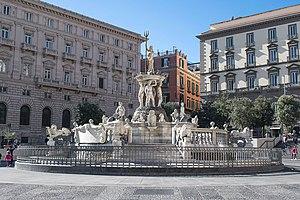
La fontaine de Neptune est l'une des fontaines monumentales les plus célèbres de la ville de Naples.
Pietro Bernini, né le 6 mai 1562 à Sesto Fiorentino en Toscane et mort le 29 août 1629 à Rome, est un sculpteur italien et le père de l'un des plus célèbres sculpteurs italiens, Gian Lorenzo Bernini.
Cet article recense les fontaines de Naples, en Italie. Elles sont très nombreuses, avec une valeur artistique remarquable.